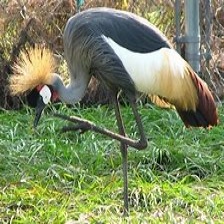
Species: AFRICAN CROWNED CRANE
Scientific name: BALEARICA REGULORUM
ImageNet parent category: crane